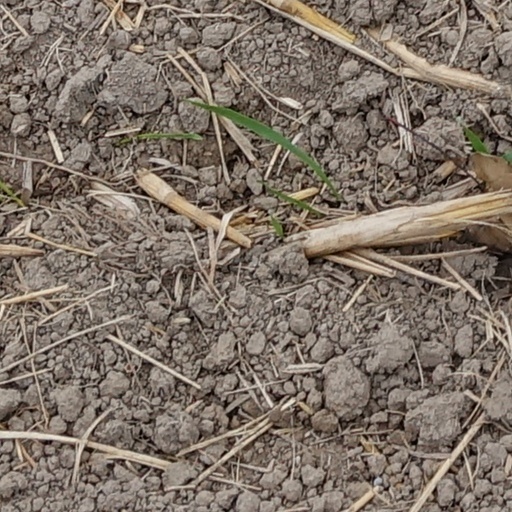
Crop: wheat